Metro Streetcar

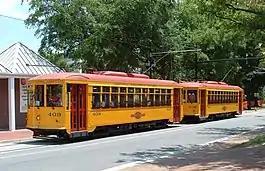
Two Metro streetcars pause at the Historic Arkansas Museum stop in June 2005

The Metro Streetcar, formerly known as the River Rail Streetcar, is a two line heritage streetcar system operating in Little Rock and North Little Rock, Arkansas. It has operated since November 1, 2004. Most recently expanded in 2007, the streetcar now operates over of track in a figure-eight loop pattern. The Metro Streetcar is operated by Rock Region Metro. In , the system had a ridership of .